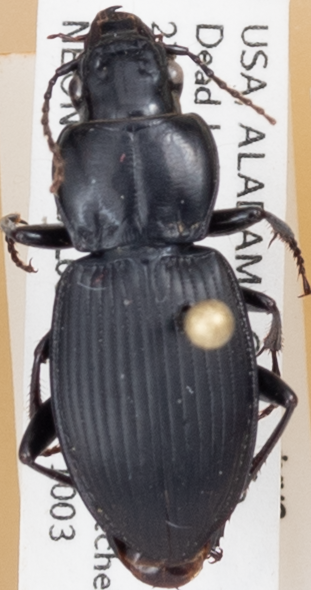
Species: Cyclotrachelus convivus
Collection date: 2017-10-03
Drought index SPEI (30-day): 0.014
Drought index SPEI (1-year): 0.024
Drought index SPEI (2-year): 0.23